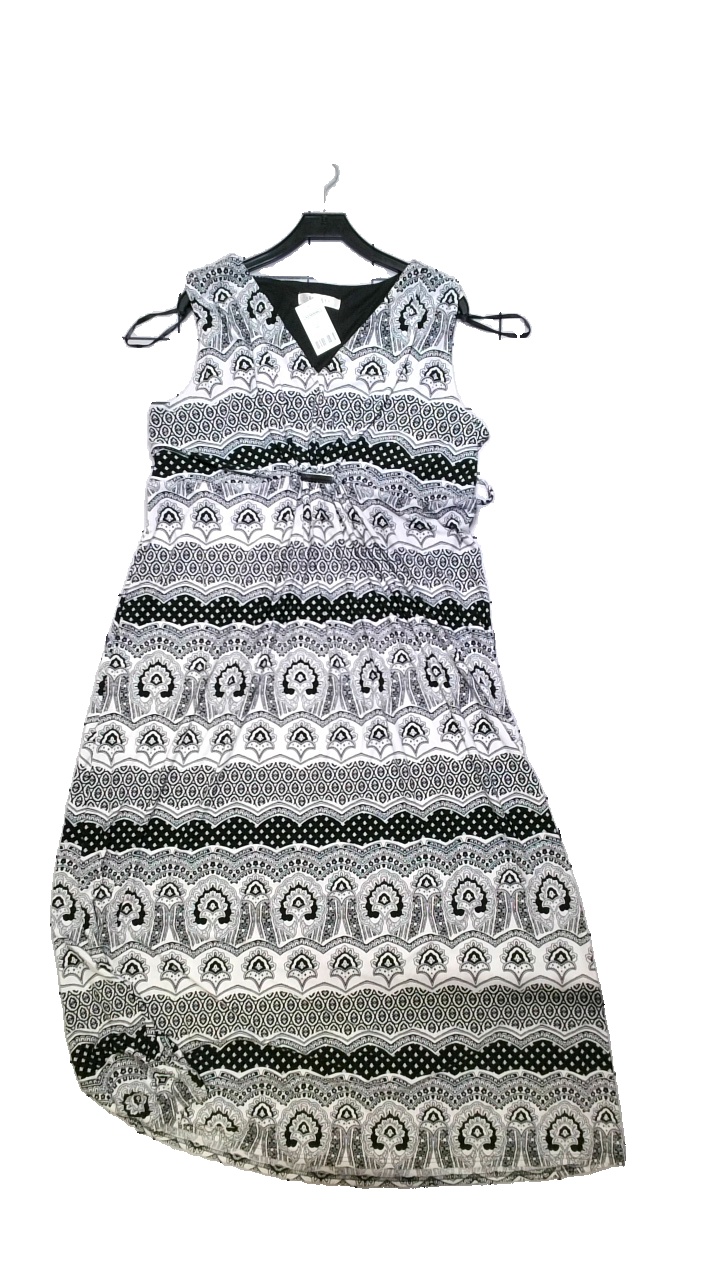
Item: Dress (Ladies)
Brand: Izabella
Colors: Black, White
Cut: Loose, V-collar
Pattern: Geometric print
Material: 95% polyester, 5% ELASTANE
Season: Summer
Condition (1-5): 4
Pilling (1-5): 4
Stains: Minor
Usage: Reuse
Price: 50-100